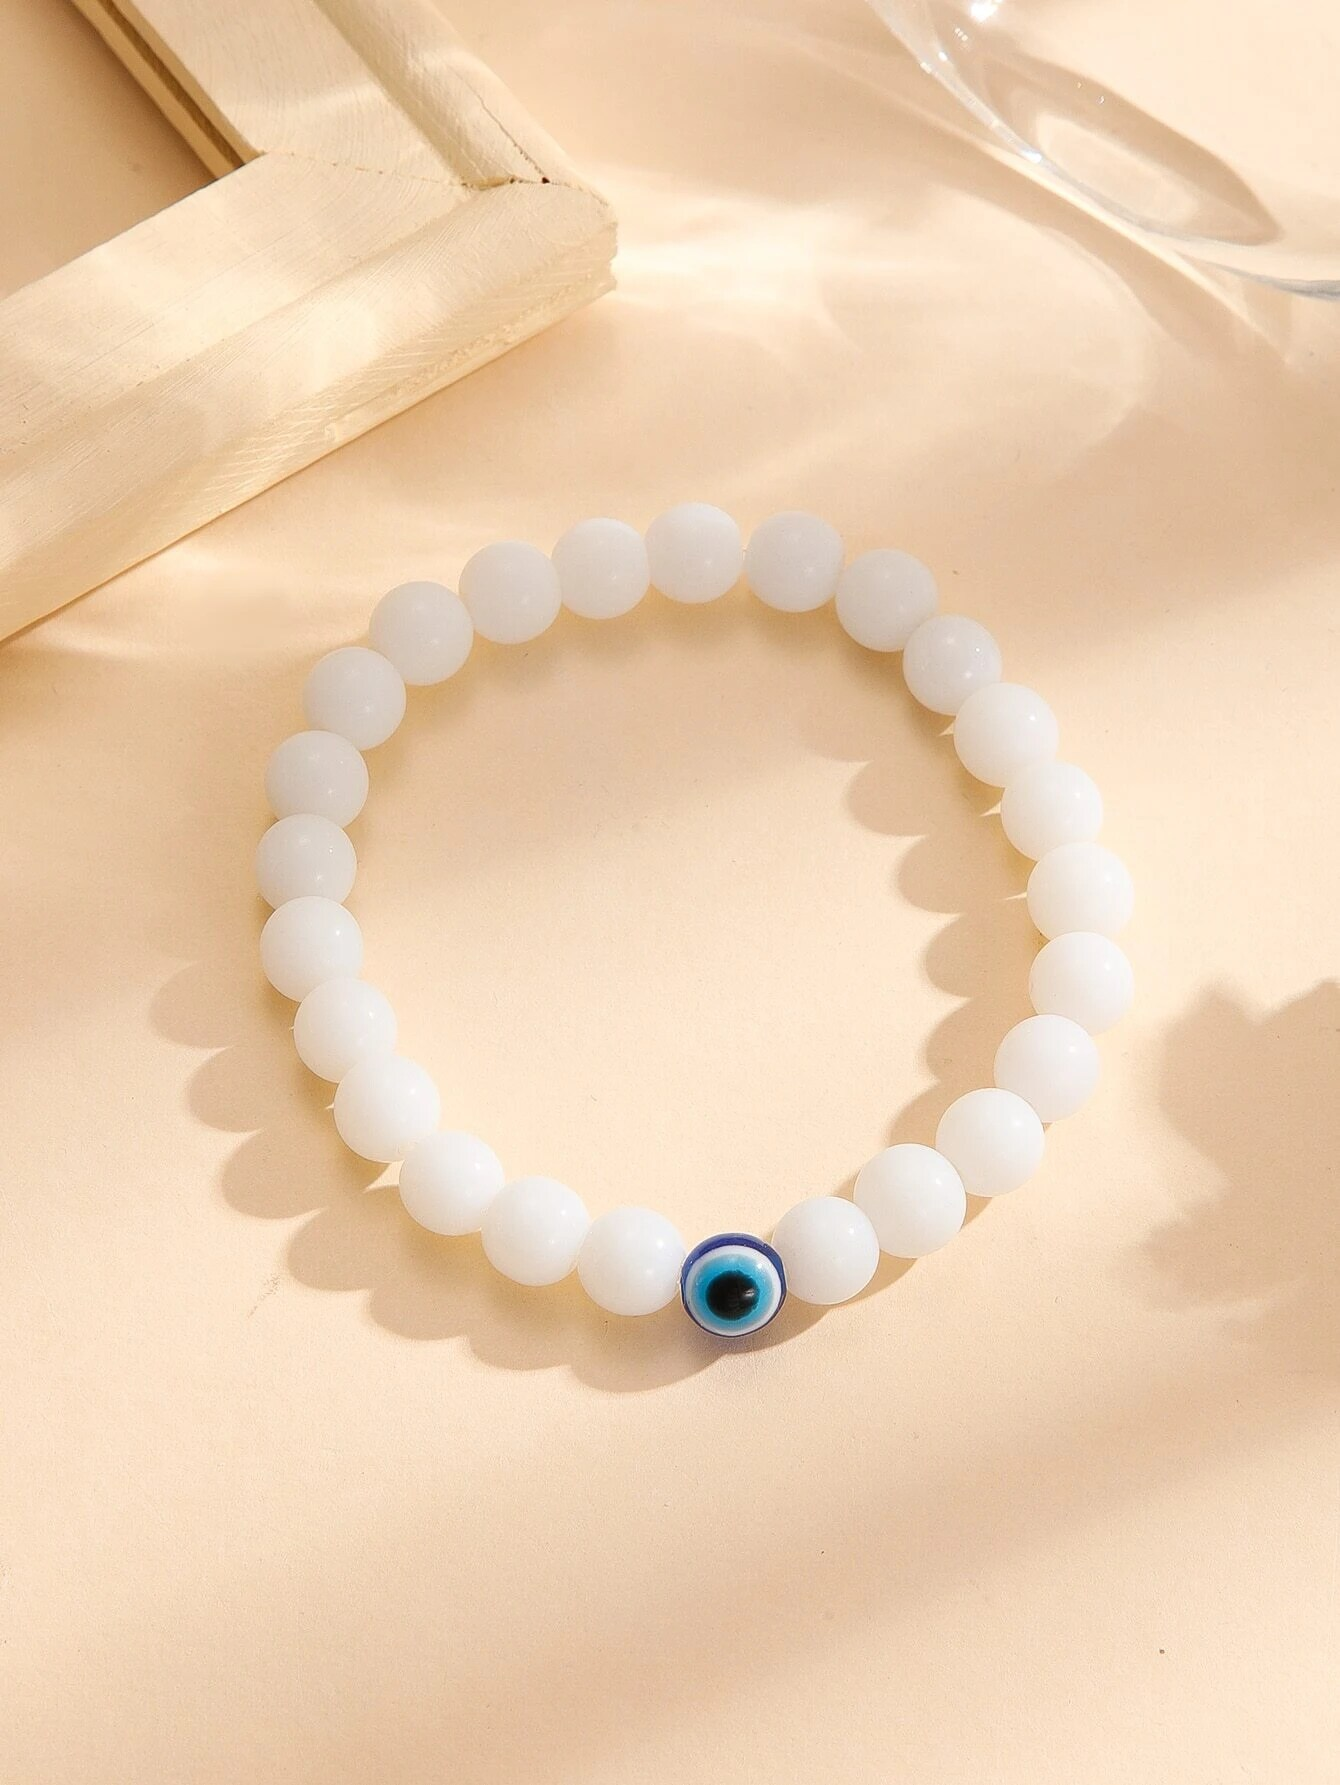
AJS Evil Eye Hand Bracelet for Women and Men Gift Nazar Battu For Your love - (Pack of -2)
Type: Bracelets & Bangles
Brand: AJS
Price: Rs. 249
 Introducing AJS Bracelets: Elevate Your Style with Premium Quality Bracelets for Men, Women & CouplesDiscover the epitome of elegance and fashion with AJS Bracelets, a collection designed to cater to the diverse tastes of men, women, and couples seeking the perfect accessory to adorn their wrists. Crafted with meticulous attention to detail, our bracelets blend multi-design creativity with premium quality materials to create stunning pieces that resonate with individual style.For Men:AJS Bracelets understands that modern men seek accessories that reflect their unique personalities. Our range of bracelets for men combines masculinity with sophistication. From sleek leather bands to intricate metalwork, our designs offer a variety that suits both formal and casual occasions. Whether you're aiming for a rugged look or a refined appearance, AJS Bracelets for men will effortlessly complement your attire.For Women:Elegance knows no boundaries, and our collection of bracelets for women stands as a testament to that. From delicate chains embellished with intricate charms to bolder beaded options that exude confidence, our designs cater to a myriad of styles. Adorn your wrist with a touch of grace and let your individuality shine through with AJS Bracelets.For Couples:Celebrate the bond you share with your significant other through our couples' bracelets. Crafted to symbolize unity and connection, these bracelets come in pairs, allowing you and your partner to showcase your love in a stylish and meaningful way. Choose from matching designs that resonate with your relationship and let your wrists tell a tale of togetherness.Premium Quality:At AJS Bracelets, quality is non-negotiable. Each piece is meticulously crafted using the finest materials, ensuring durability and a luxurious feel. Our commitment to excellence means that every bracelet undergoes rigorous quality checks, guaranteeing that you receive a piece that not only looks exceptional but also stands the test of time.Multi-Design Creativity:Variety is the spice of life, and AJS Bracelets embraces this philosophy. Our collection boasts a diverse array of designs, from minimalist and understated to bold and intricate. With an emphasis on creativity, our bracelets are designed to be an extension of your personality, allowing you to curate your desired look effortlessly.Beaded Bracelets:For those who appreciate the artistry of beadwork, our beaded bracelets are a testament to craftsmanship. The vibrant colors and intricate patterns of our beaded designs add an element of artistic flair to your ensemble. Each bead is carefully chosen and arranged, resulting in a piece that's as unique as you are.Elevate your style and make a statement with AJS Bracelets. Whether you're seeking an accessory to complete your outfit or a meaningful gift for a loved one, our collection offers a fusion of elegance, quality, and innovation that caters to every taste and occasion. Explore the world of AJS Bracelets and discover the perfect wrist adornments that resonate with your personal style journey.Disclaimer:Adds a touch of personal style and uniqueness.
Features: Stylish and trendy bracelet,Adjustable size to fit different wrist sizes,Suitable for both men and women,Ideal for casual or boho-chic fashion styles,Easy to put on and take off with a secure closure,Superior Quality & Skin Friendly: High Quality as per International Standards that makes it very skin friendly.,It has been made from toxic free materials Anti-Allergic and Safe for Skin.,It can be worn over long time periods without any complains of ach and swelling.Made from Premium Quality Material this product assures to remain in its Original Glory even after years of usage.